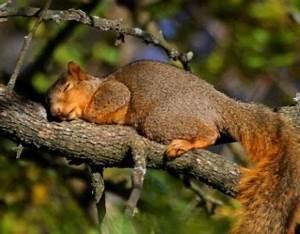
squirrel